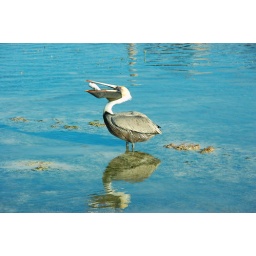
Pelican eating a fish tossed to him by a fisherman.